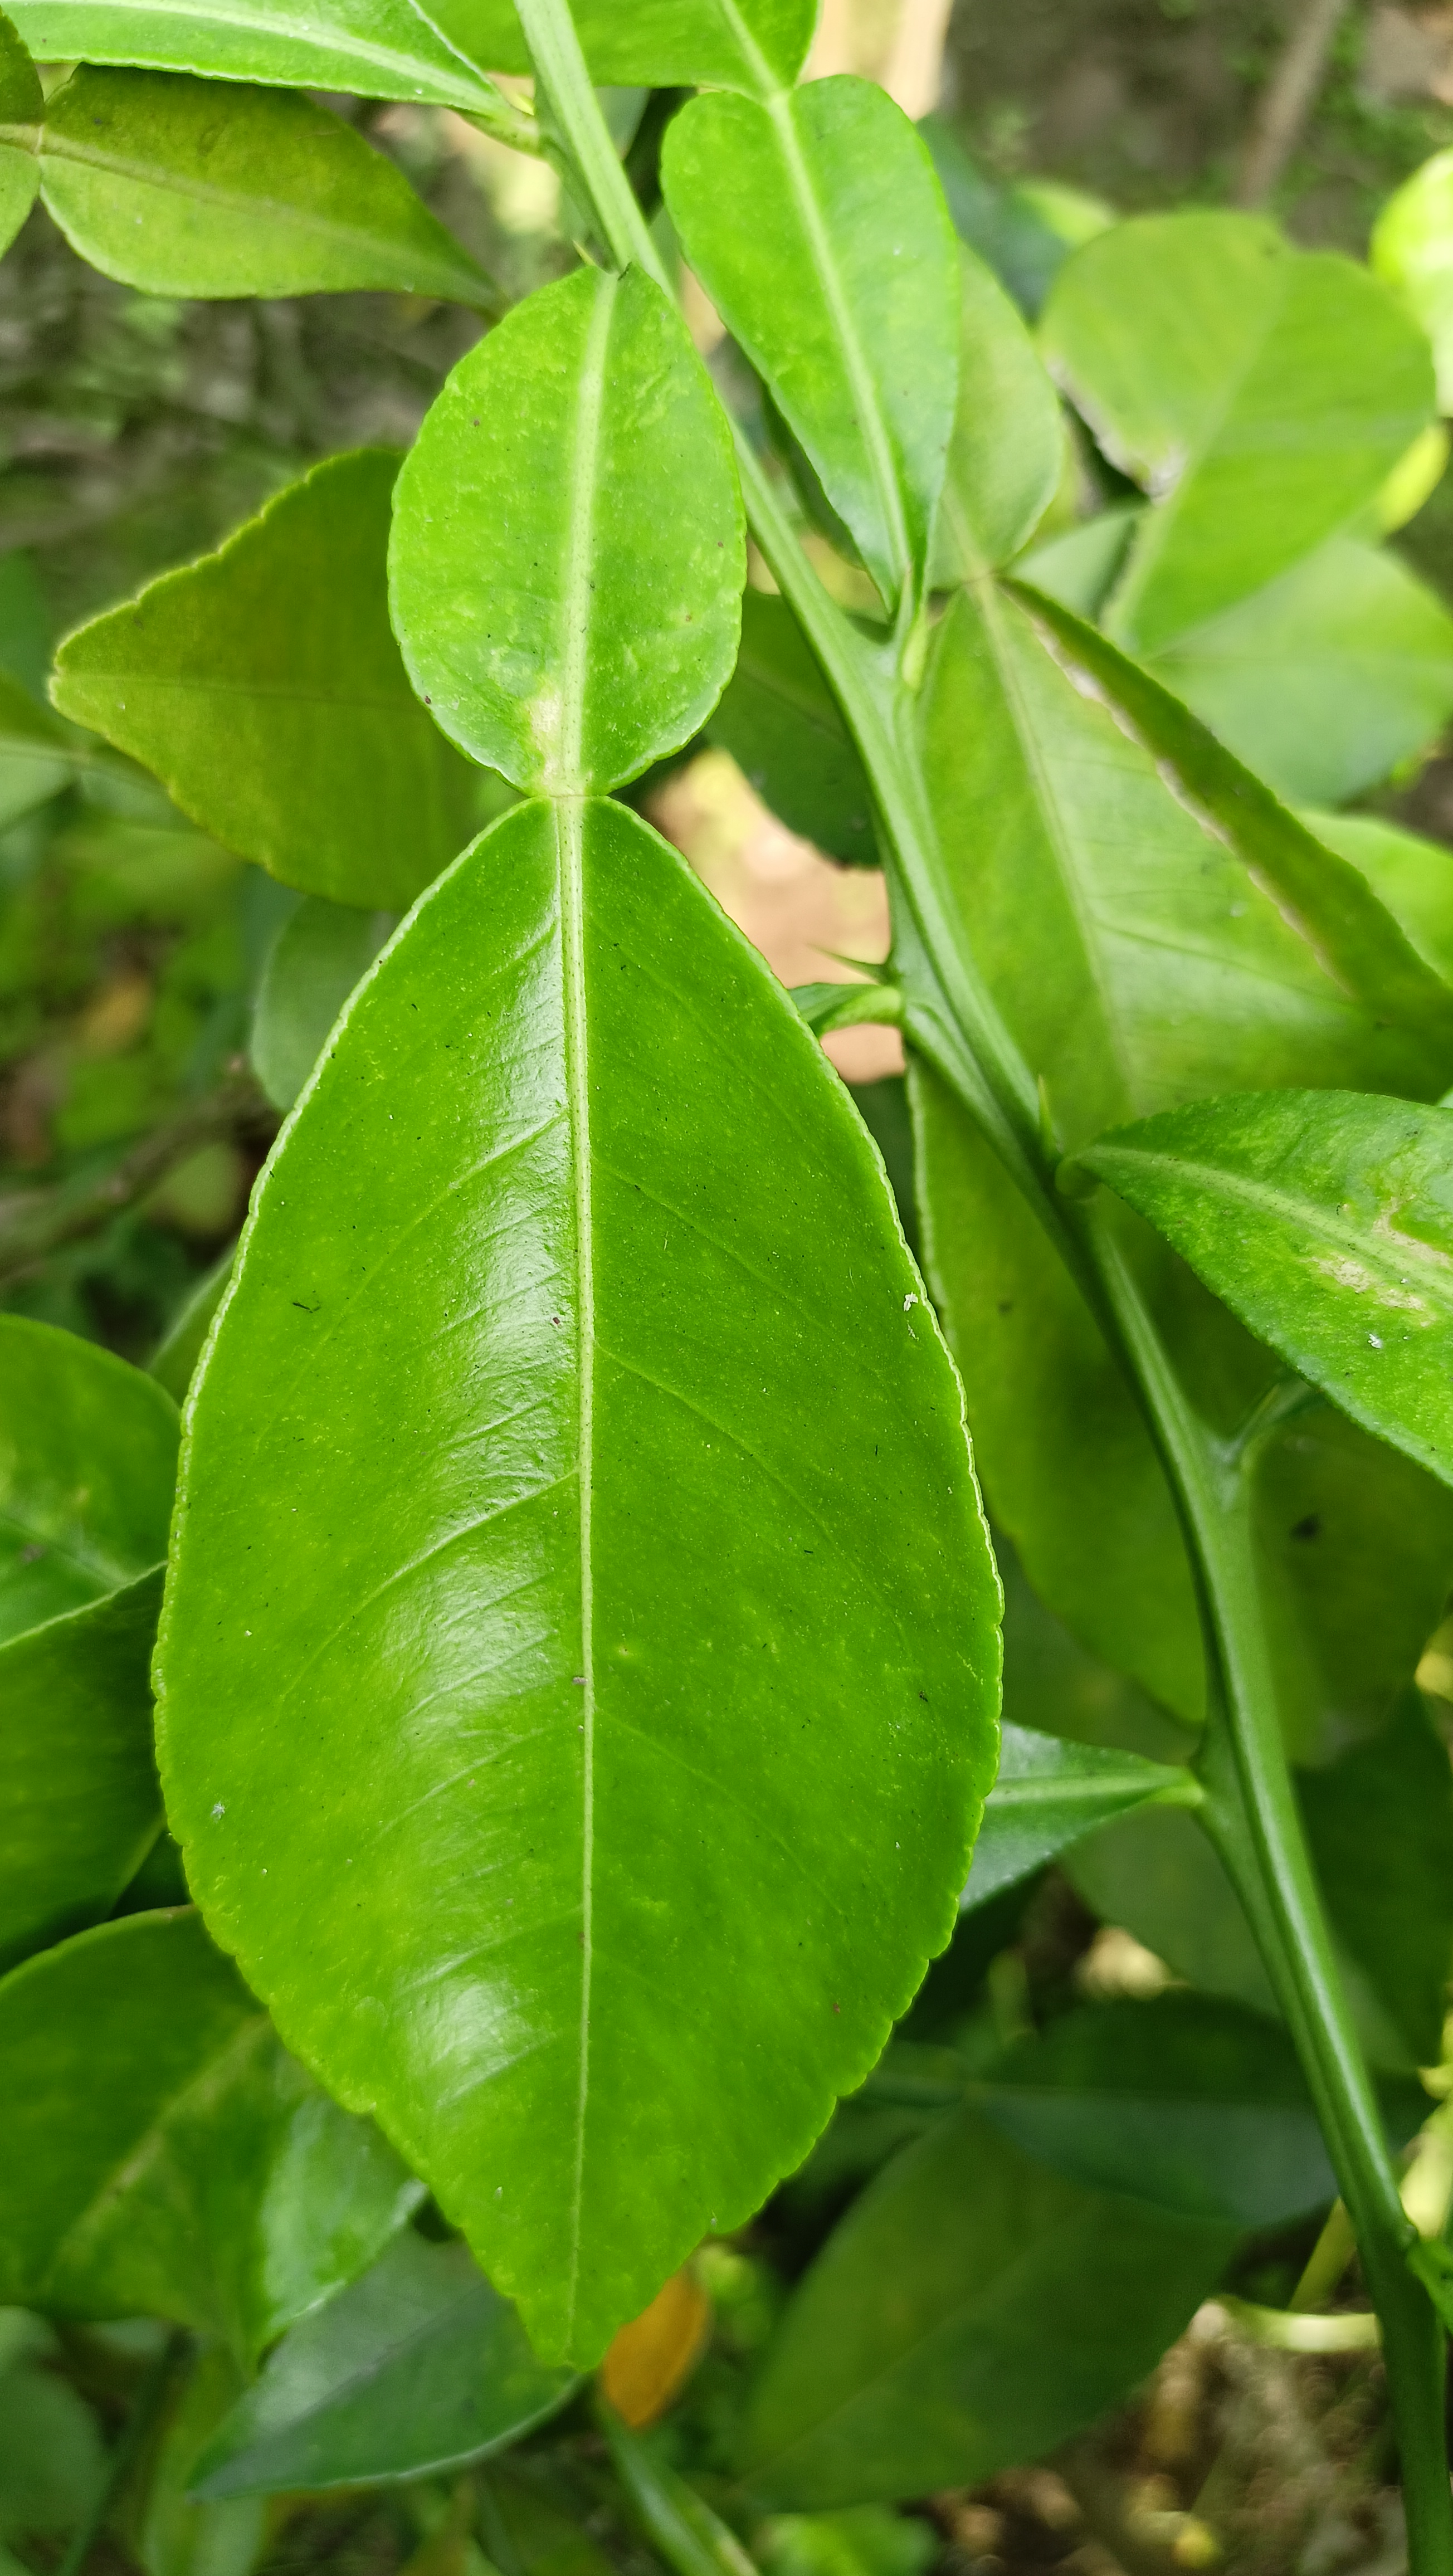
Mandarin leaf variety: Nagpuri